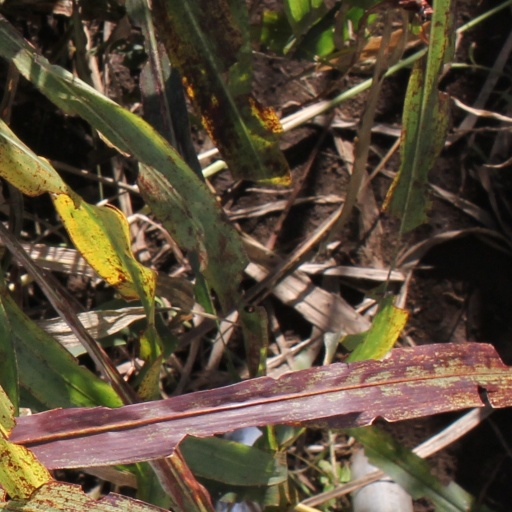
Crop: sorghum